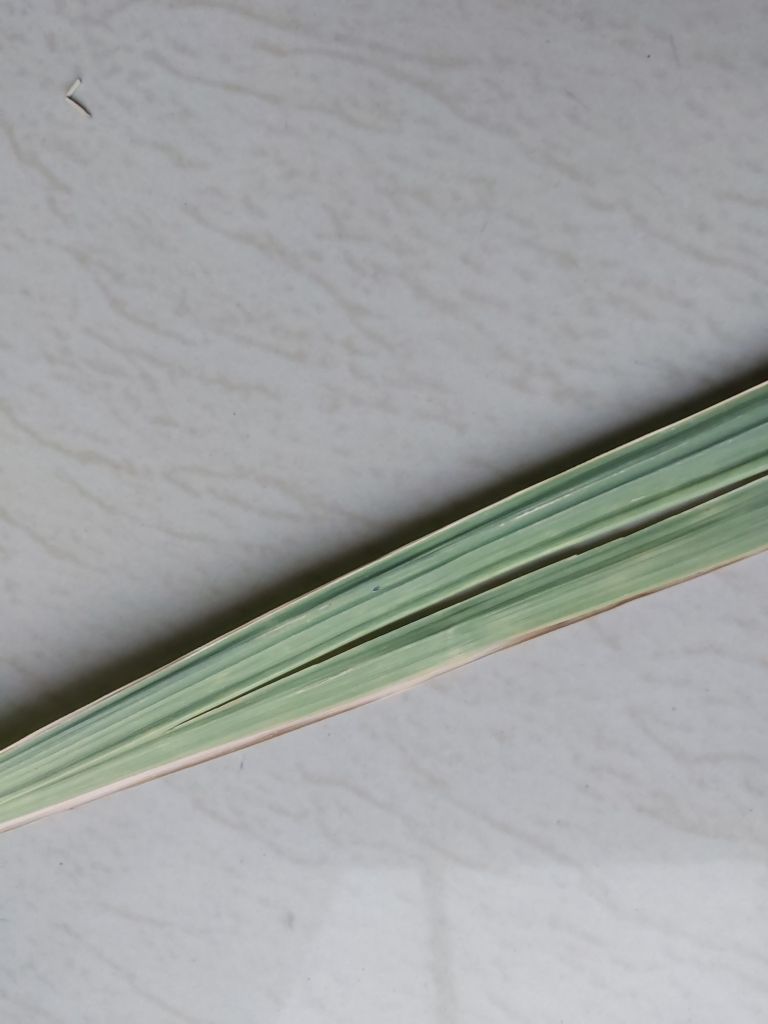
Label: BrownRust